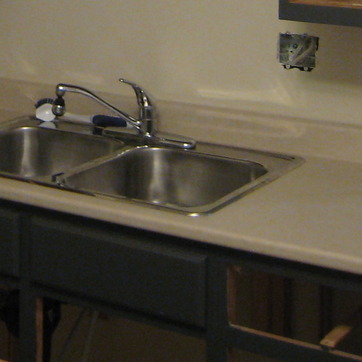
Material: metal